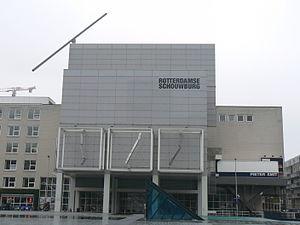
La ville de Rotterdam possède un grand nombre d'espaces dédiés à l'art et à la culture. Plusieurs de ses musées ont une renommée nationale ou internationale, notamment le musée de beaux-arts et peinture Musée Boijmans Van Beuningen, réputé pour sa collection exceptionnelle de tableaux flamands et italiens des XVᵉ et XVIᵉ siècles, de maîtres néerlandais des XVIᵉ et XVIIᵉ siècles et de peintres contemporains, notamment Van Gogh, Mondrian et Van Dongen.